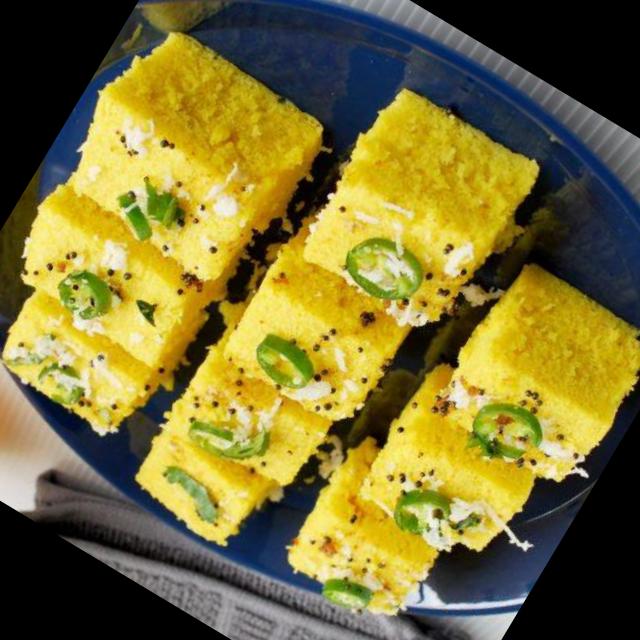
Dish: dhokla